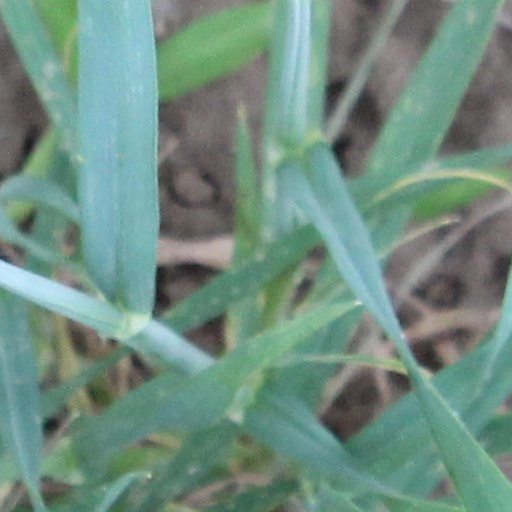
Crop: wheat